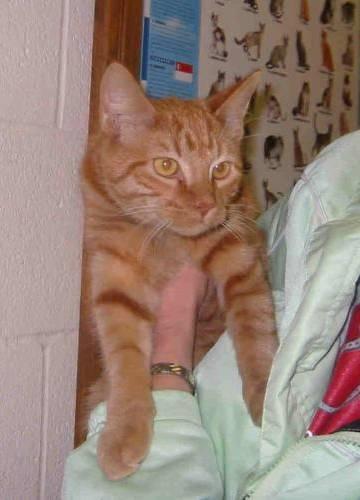
cat